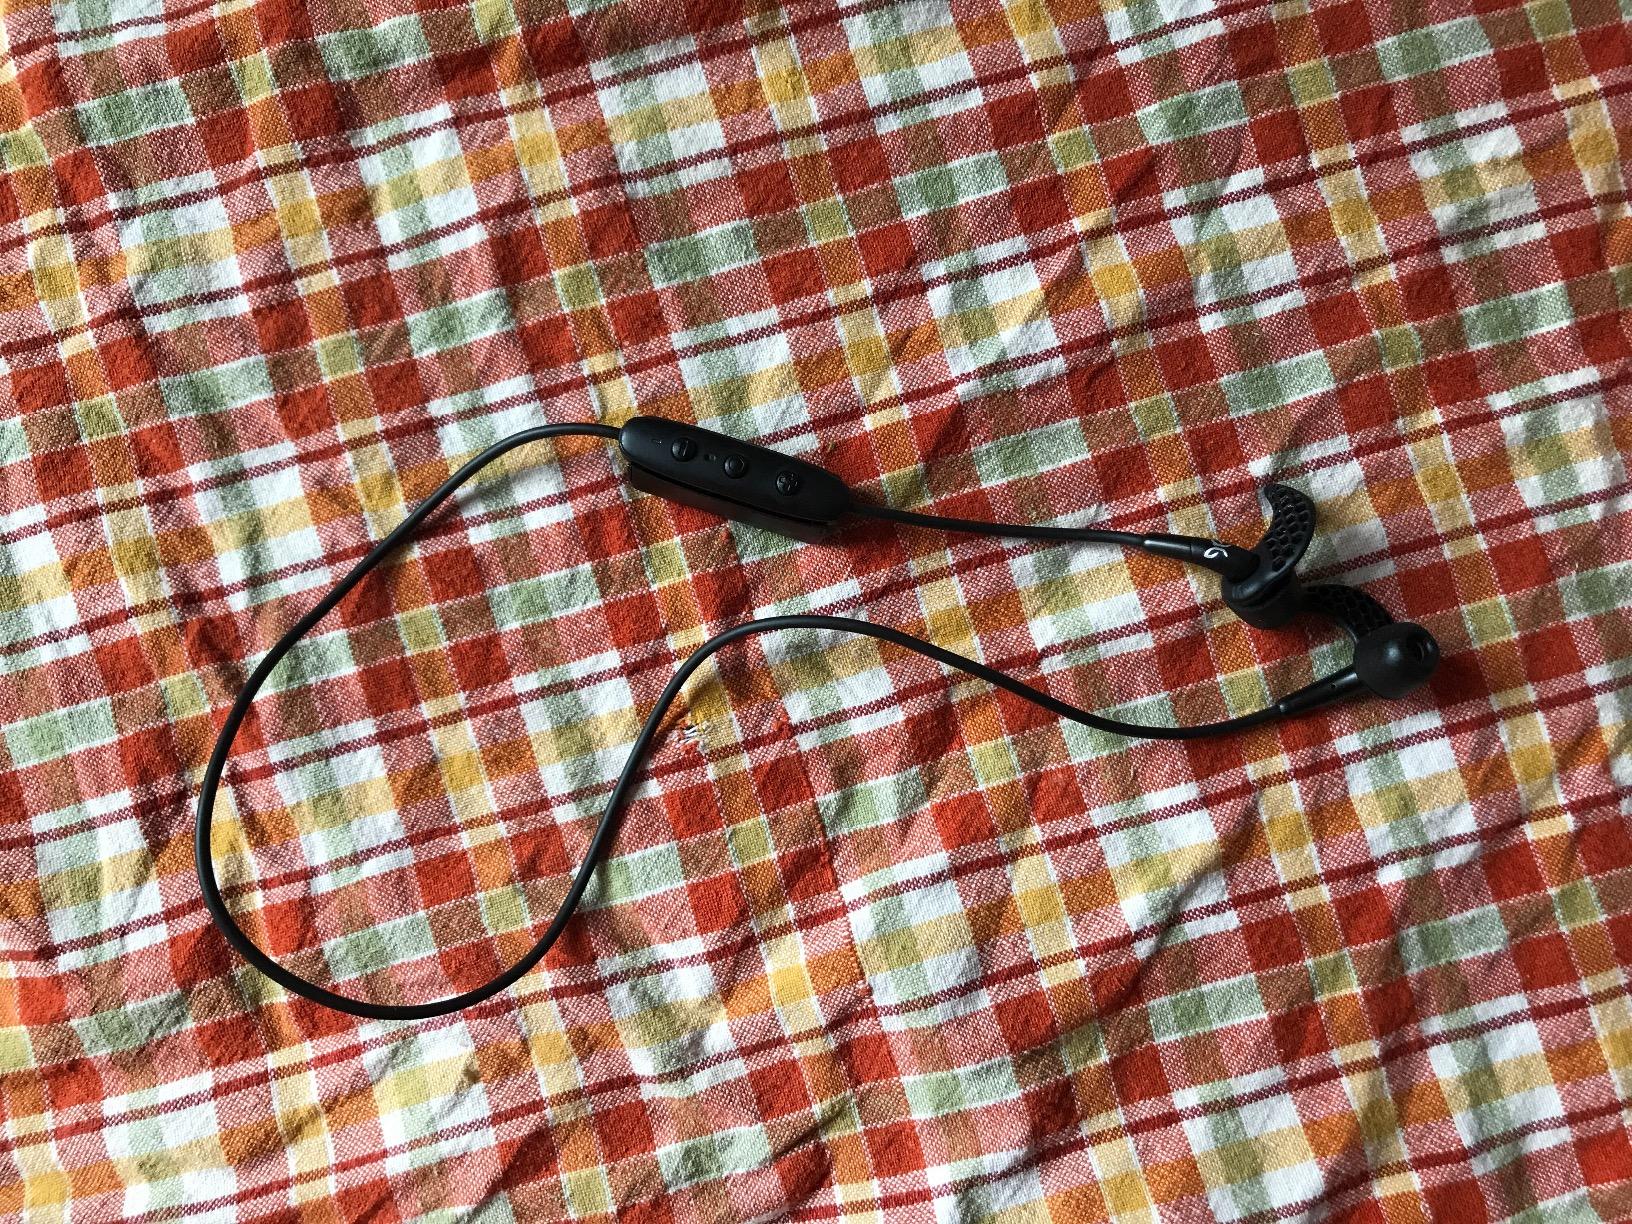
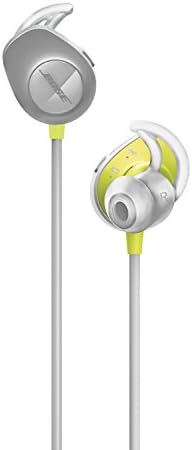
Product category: headphones
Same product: no